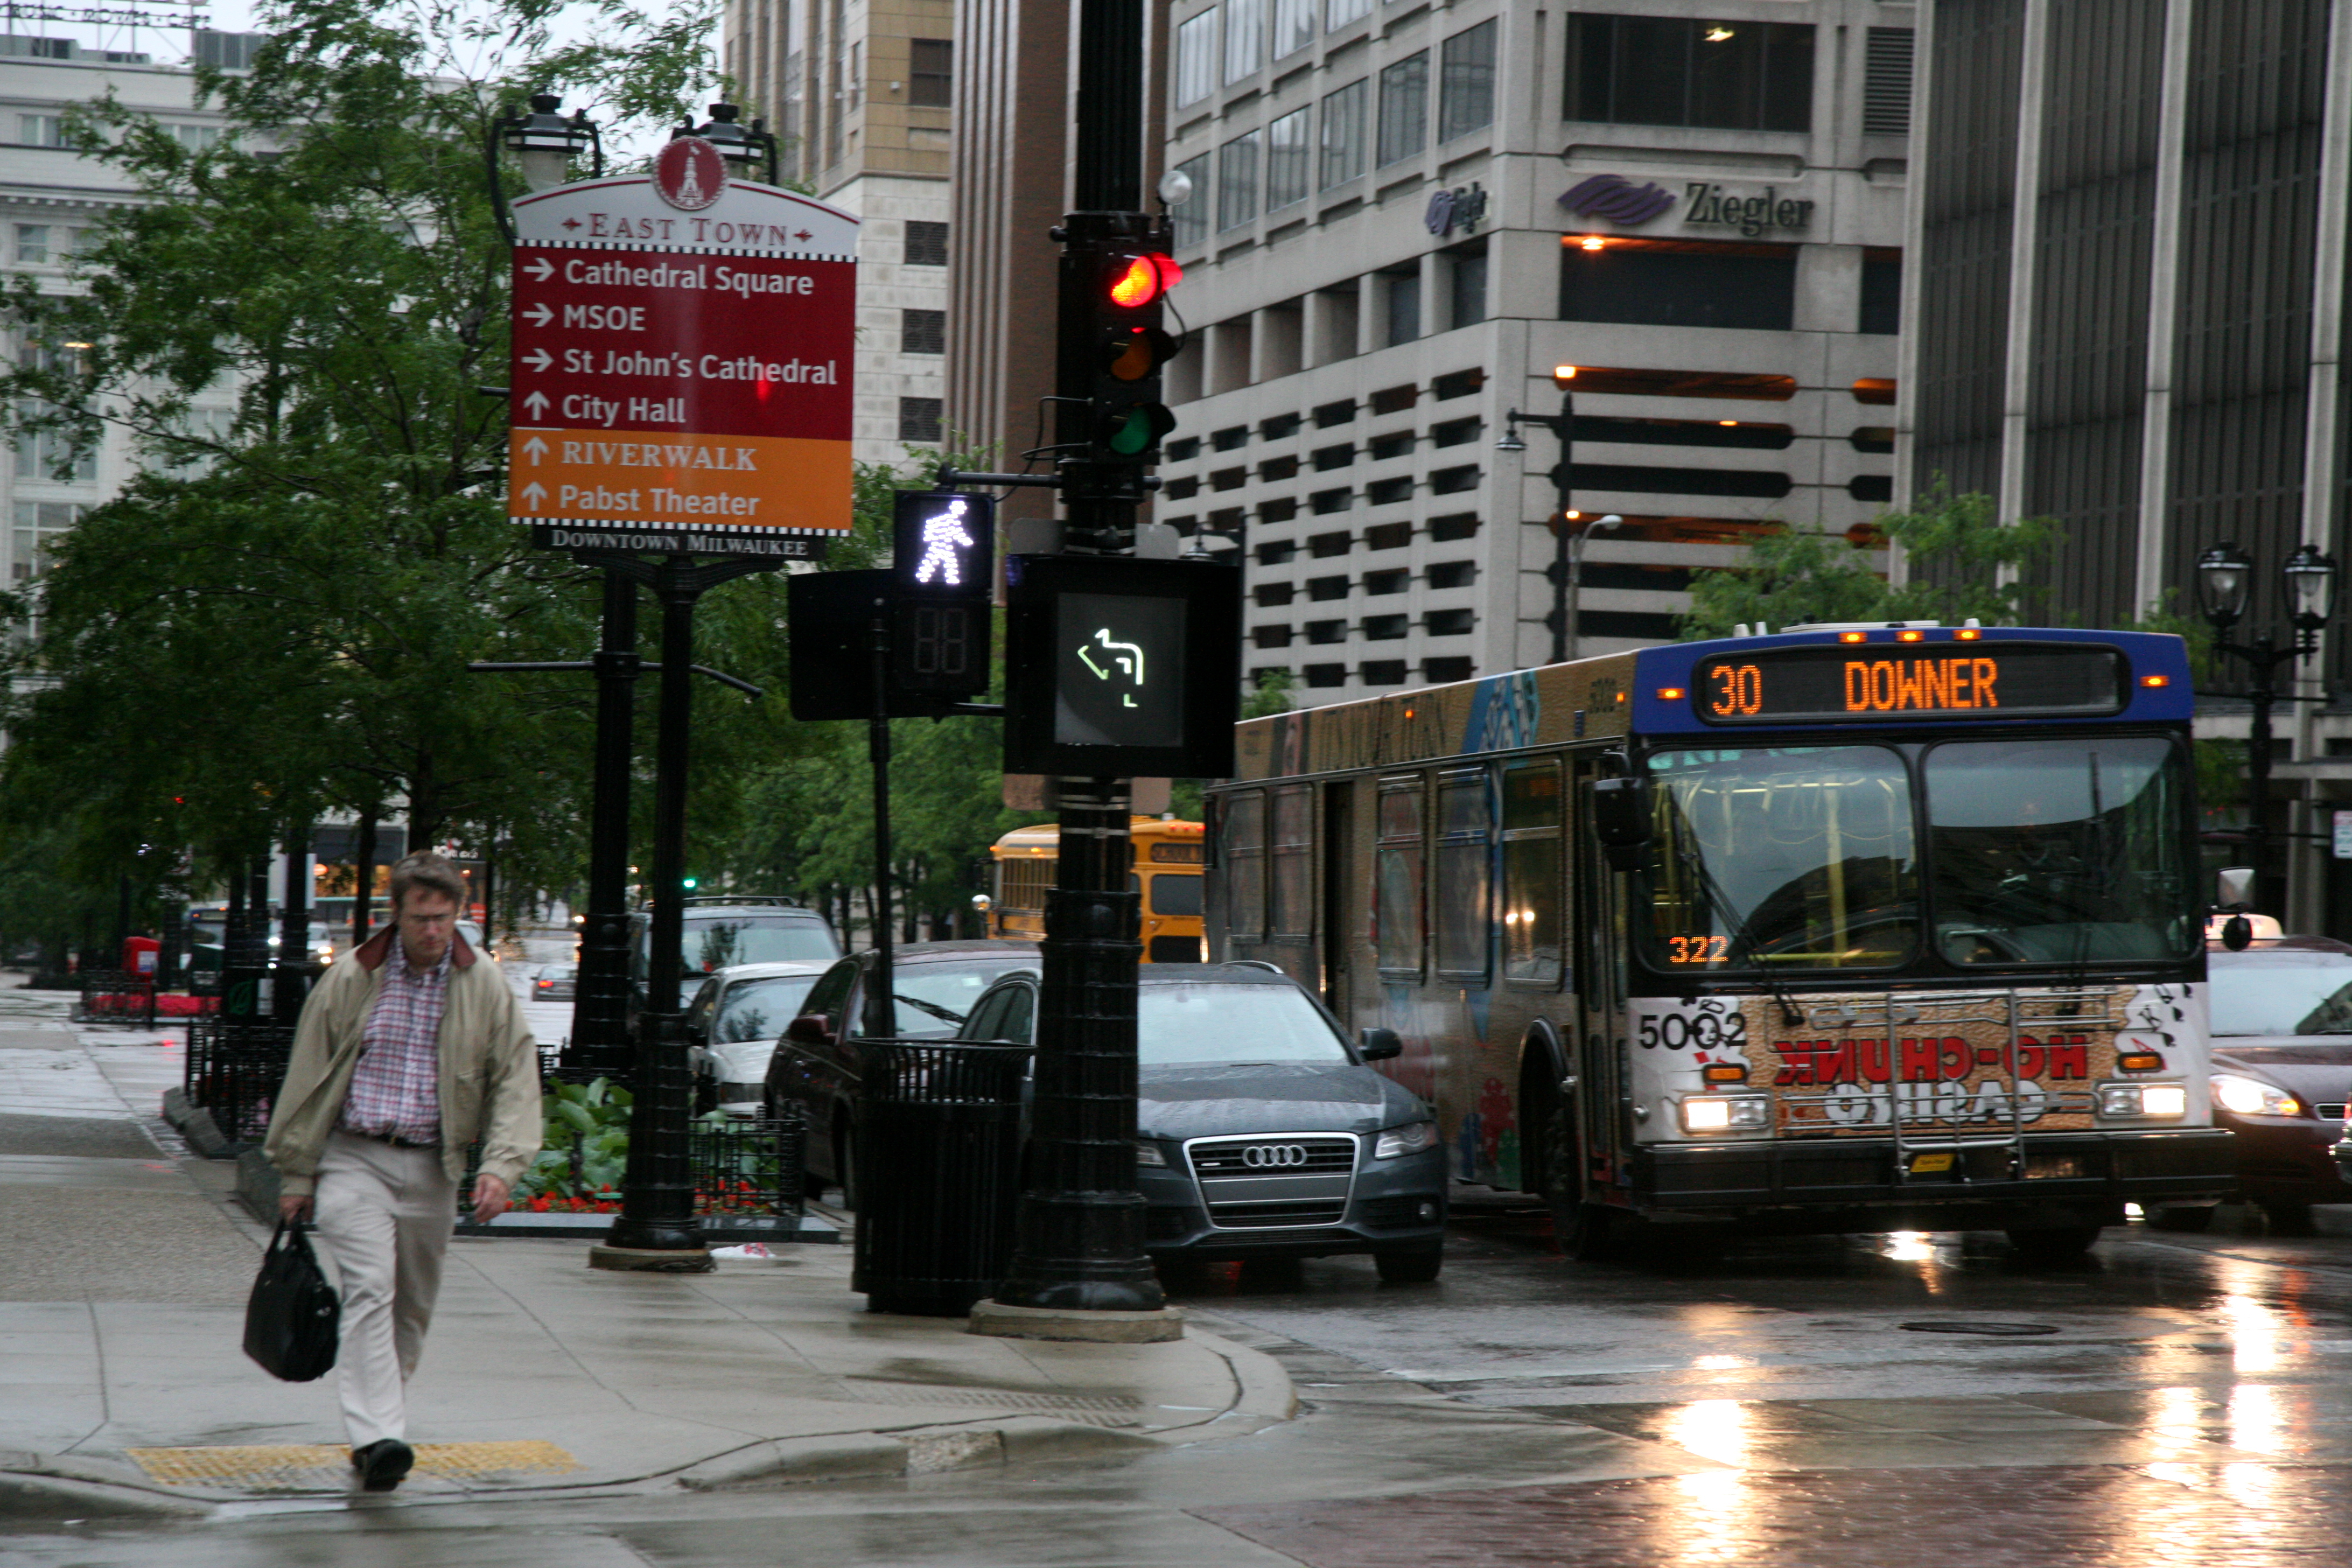
pedestrian, road, traffic, street, rain, city, advertising, downtown, transport, vehicle, lane, lighting, public transport, bus, pluie, wisconsin, milwaukee, urban area, metropolitan area